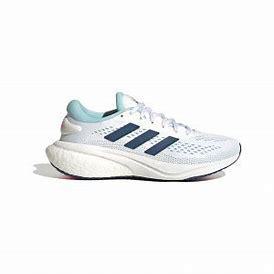
Brand: Adidas
Model: Supernova Lauf